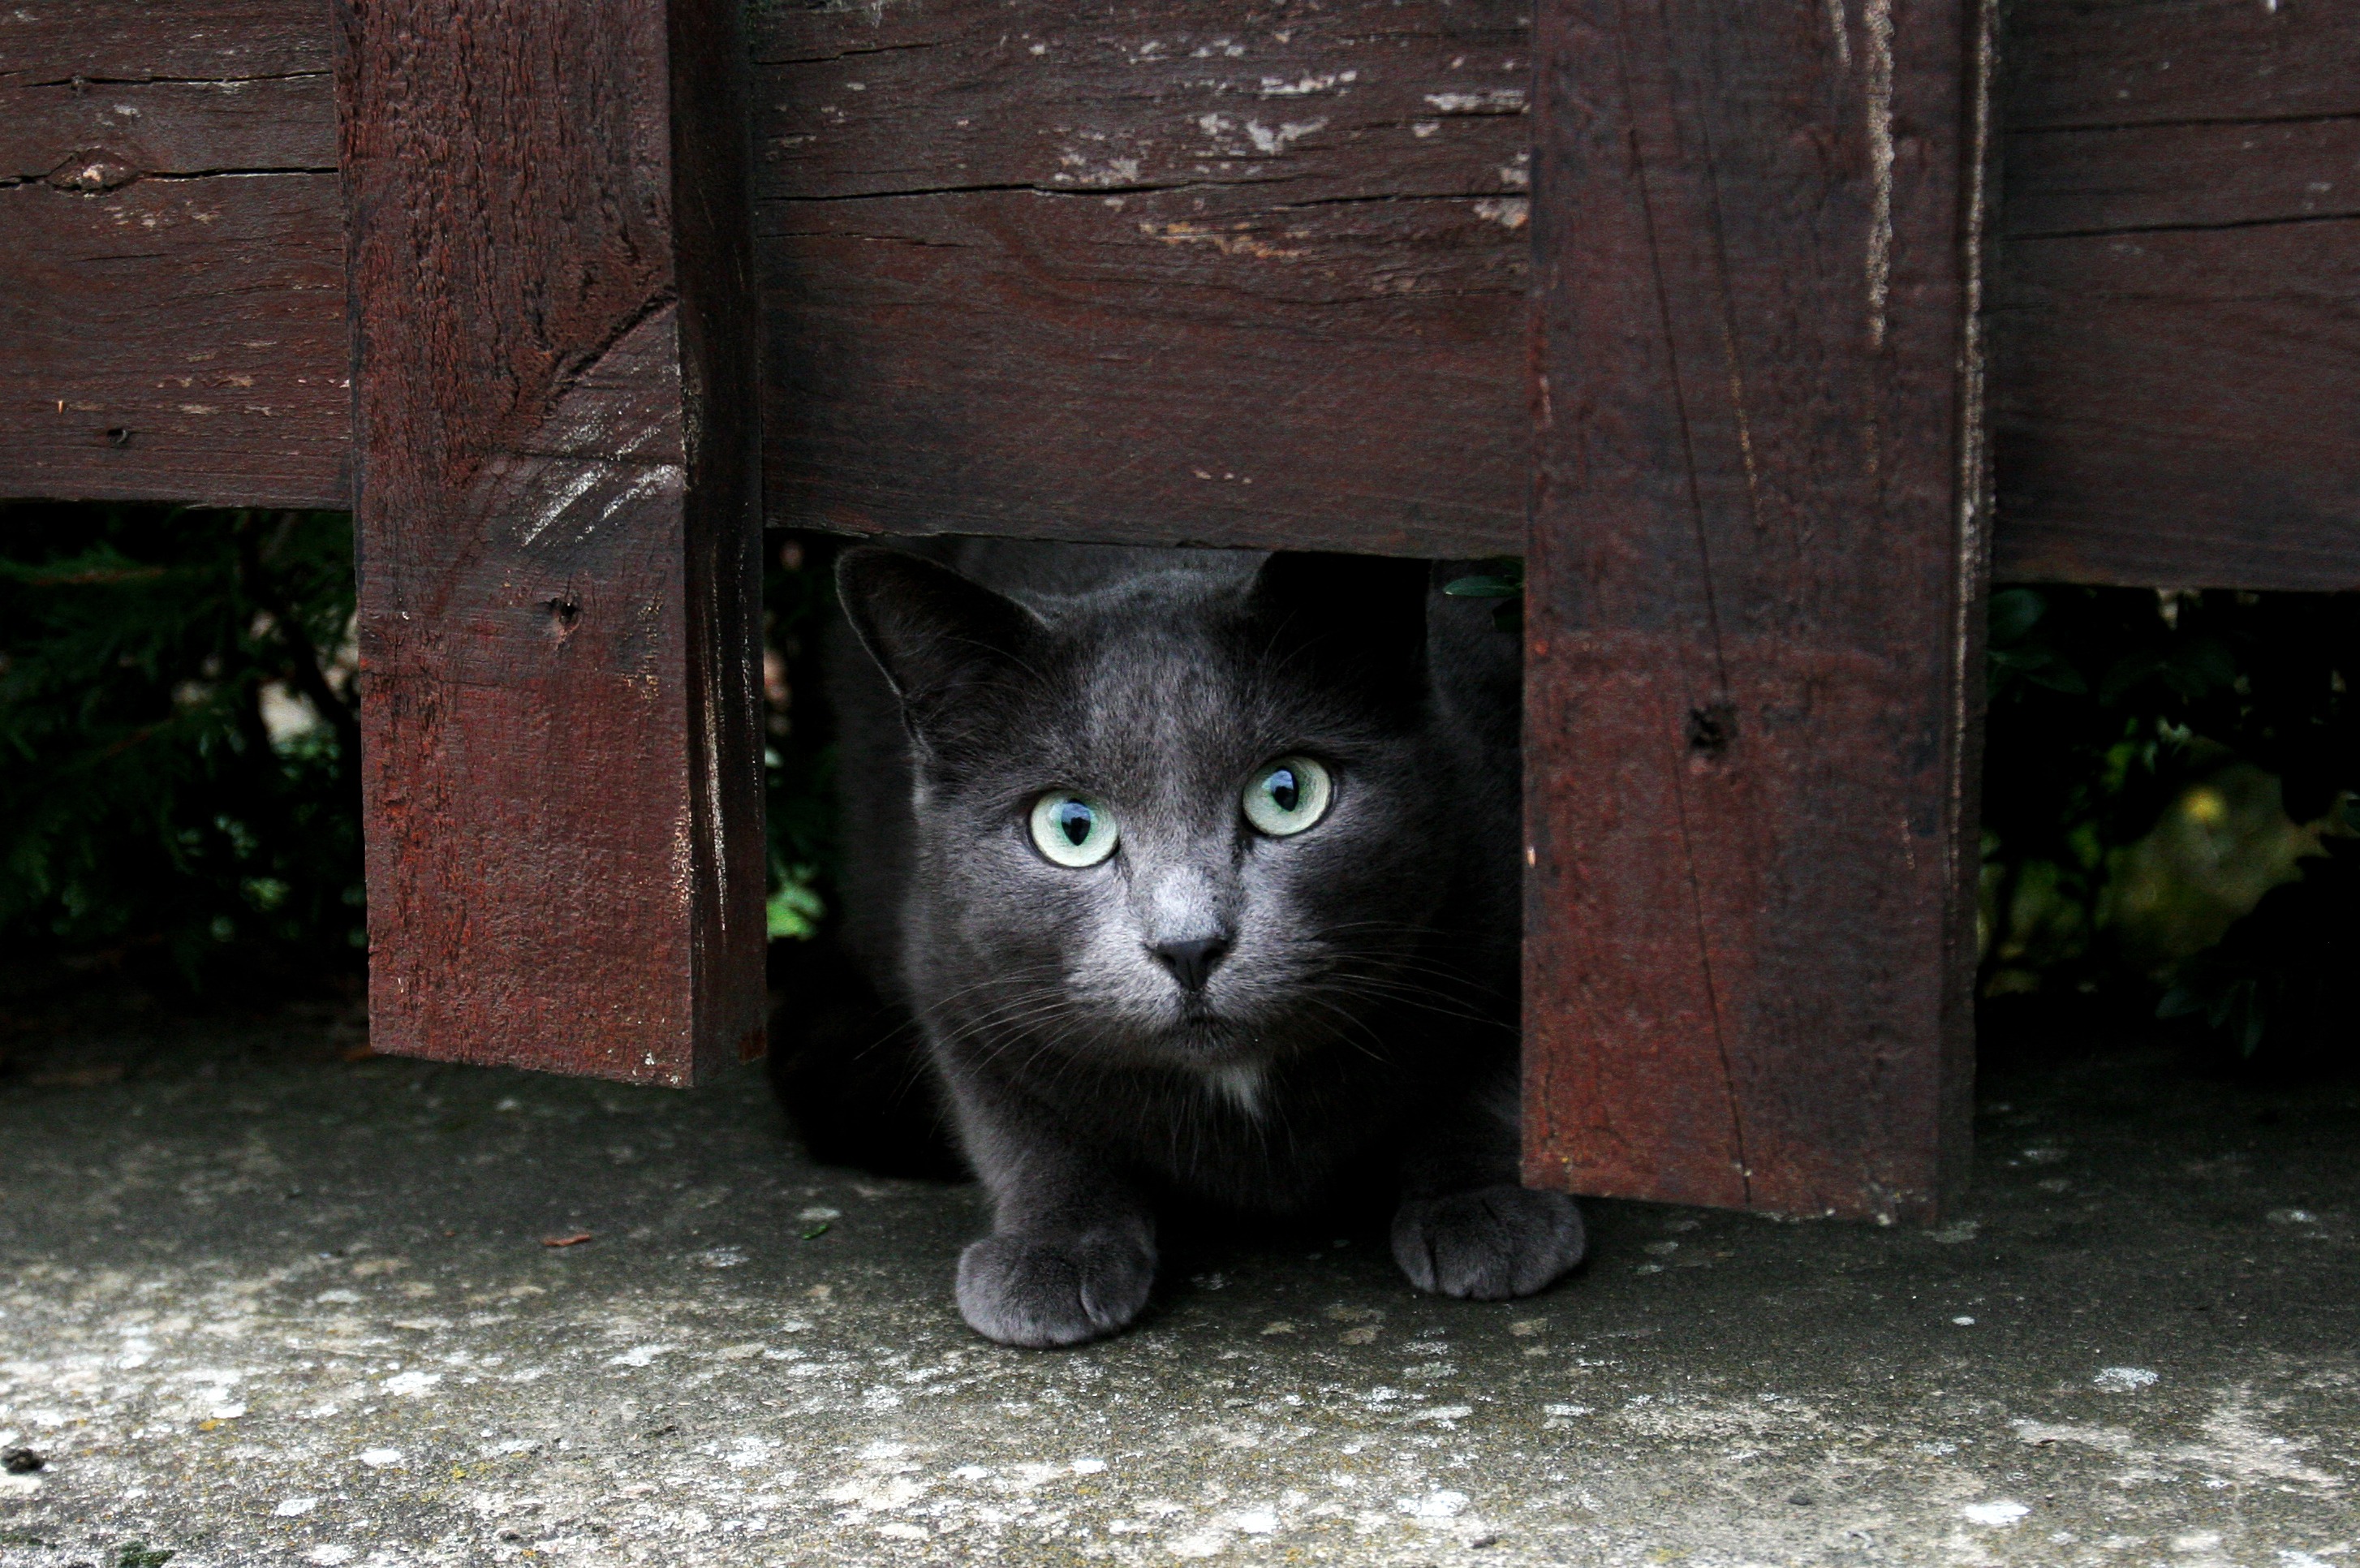
cat, mammal, black cat, black, whiskers, animals, vertebrate, barrier, small to medium sized cats, cat like mammal